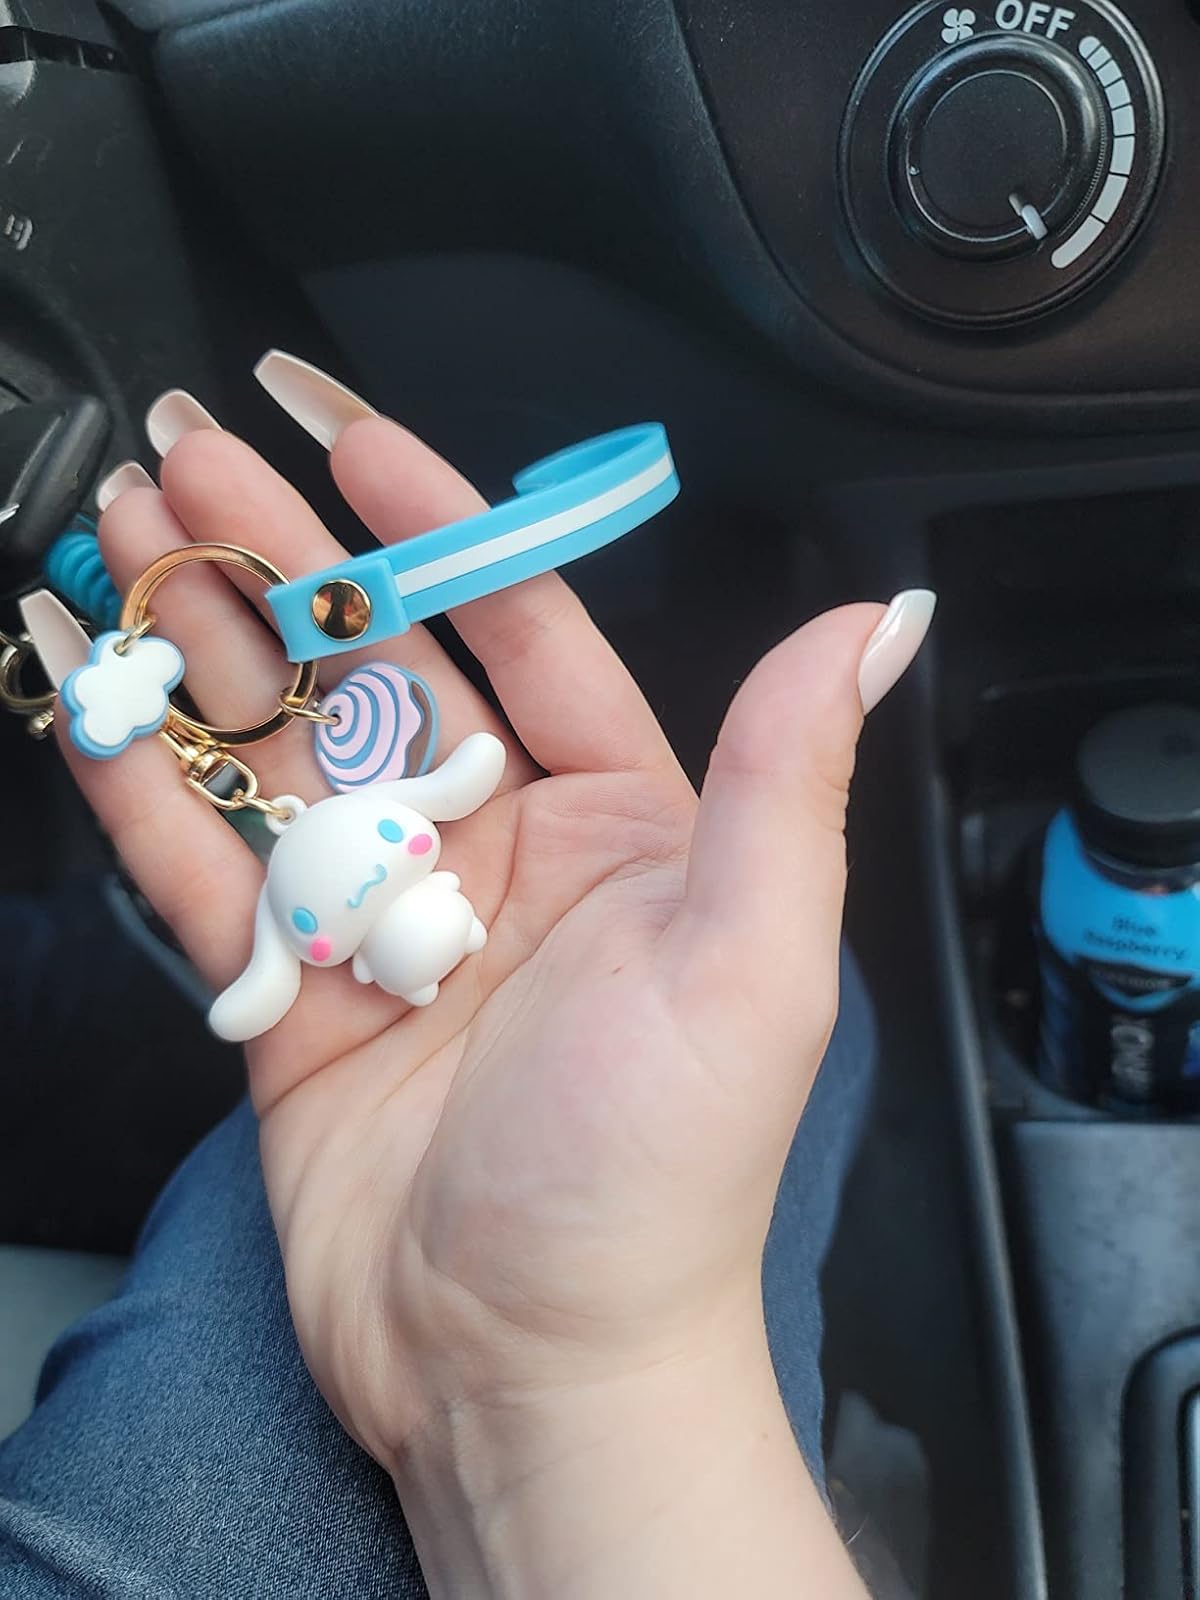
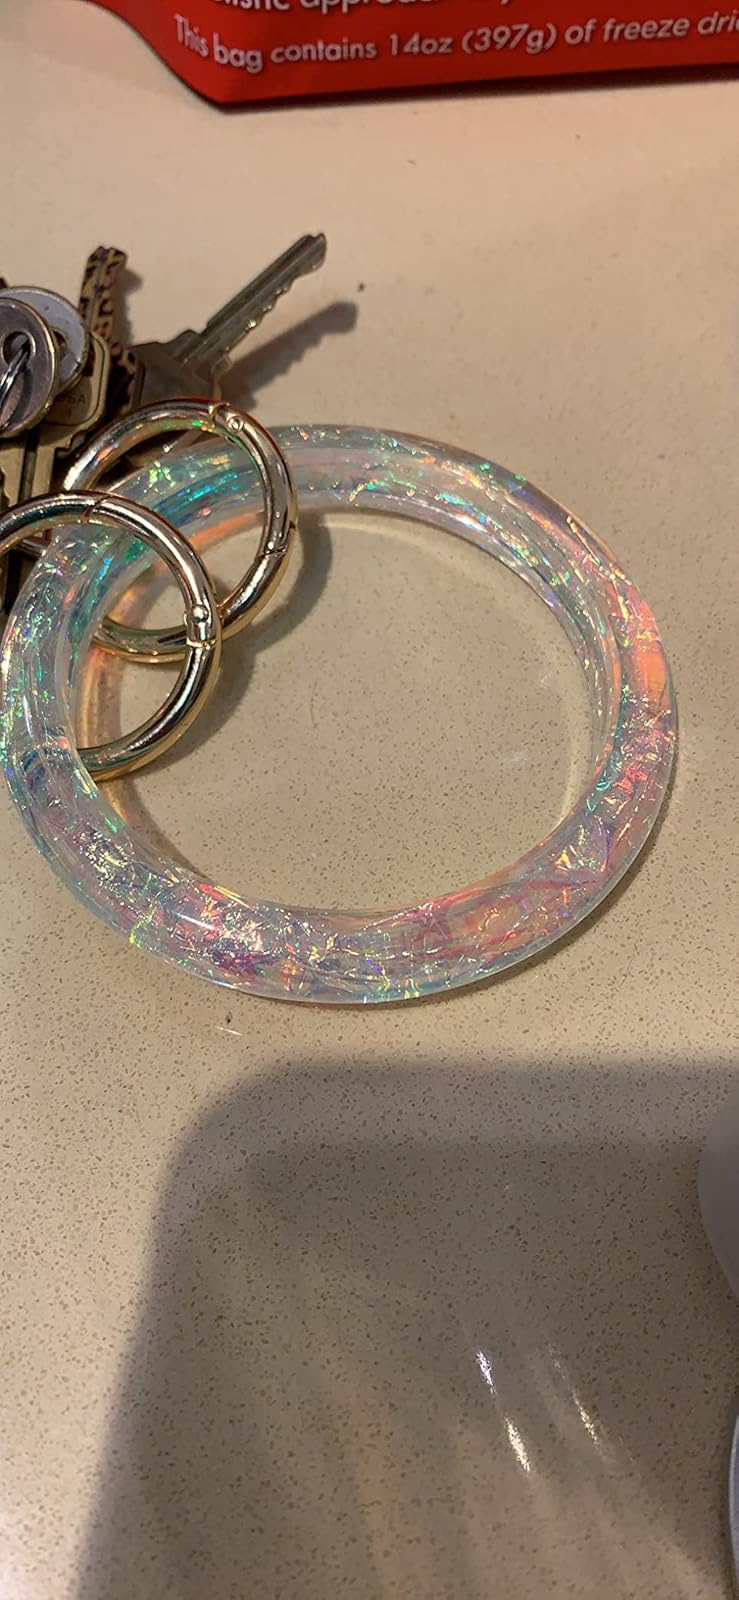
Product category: accessories_keychain
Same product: no